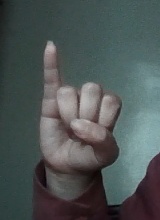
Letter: meem